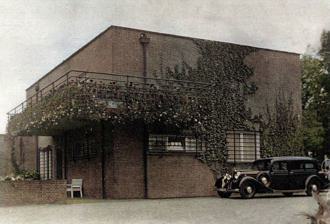
Building: Villa Wolf
Country: Poland
Year built: 1926
Architecturally significant building in Gubin, Poland Villa Wolf Haus Wolf View from the street towards the main entrance (1930s) General information Type Villa Architectural style Modernist Location Gubin, Poland TT Coordinates 51°57′23.9″N 14°43′18.3″E / 51.956639°N 14.721750°E / 51.956639; 14.721750 Construction started 1925 ( 1925 ) Completed 1926 ( 1926 ) Destroyed 1945 ( 1945 ) Design and construction Architect(s) Ludwig Mies van der Rohe Villa Wolf was an architecturally significant building in Gubin, Poland , designed by the German architect Ludwig Mies van der Rohe . It is also known as Haus Wolf . The property was developed in Guben , Germany, between 1925 and 1926 – two decades before the Oder–Neisse line divided the city to create Gubin – for Erich and Elisabeth Wolf. It was one of the pioneering prototypes of modern architecture in Europe, and is considered the first modern work of Mies van der Rohe. It stood between two gardens parallel to the Lusatian Neisse river at Teichbornstraße 13 in today's Gubin, which at that time still belonged to Guben , but is now located in the Polish part of Lower Lusatia . It was destroyed during World War II in 1945 and there are plans to reconstruct it. History Erich and Elisabeth Wolf commissioned the villa in 1925 The daughters Bärbel and Christine Wolf walking in the garden of the villa The building was commissioned in 1925 by the cloth and textile manufacturer Erich Wolf (1883–1958). He increased his wealth by marrying Elisabeth Wilke (1894–1987), who in turn had inherited a hat factory, in 1922. He had chosen an elevation in Guben as the building site, from which one had an overview of the industrial plants running along the Neisse. The narrow hillside plot ran along Teichbornstraße (today ulica Krolewska) and Grüne Wiese (today ulica Piastowska). With the advance of the Red Army in World War II the family fled in 1945. They left everything behind, the building burnt down and was not rebuilt. The remaining building materials were used for the reconstruction of buildings in Gubin. In the 1960s, the land was apparently leveled. The area was greened and integrated into the newly created Waszkiewicz Park in 1977. From 2001 onwards, on the initiative of the Internationale Bauausstellung Fürst-Pückler-Land under the direction of Lars Scharnholz of the Brandenburg University of Technology (BTU), the foundations were excavated and then measured and documented by the Museum of Modern Art . Further investigations with ground-penetrating radar are planned in order to determine the structure of the building in more detail. In 2006, a "Mies-Memory-Box" in Gubin provided information about the building with historical photographs as well as shard remains from the Wolf's porcelain collection. It was subsequently shown in Wroclaw , Berlin , Dessau and Stuttgart . Today marks on the ground in the park are reminders of the villa. Following the idea of the city planner Florian Mausbach, a German-Polish initiative is striving to reconstruct the building. The Government of Poland signaled its support in 2019. Architecture The plans for the building envisaged a simple cubic , red-black clad clinker brick building with an asymmetrical design of flat cuboids of different sizes. The house had around over 1000 m 2 . The facade and interior walls were clad with flat ashlars . The front of the house was oriented to the west, the entrance was on the east side. The building had a "treasure chamber" to house the Wolf collection of art and paintings as well as a sculpture collection. The open interiors were laid out to interplay with the nature outside. Spacious terraces took up the feeling of space, which was to become a characteristic of the architect's later buildings of openness and flow. However, Mies van der Rohe designed not only the building shell, but also objects for the interior decoration. After completion the facades were bare. Vines were planted afterwards along it. Mies van der Rohe donated the original pencil drawings and sketches to the Museum of Modern Art in New York. The museum also has a scale model created in 2001 that was shown in various exhibitions. Images View from the street shortly after completion Patio View from the river towards the terraced gardens Interior towards patio one of the rooms See also Haus Lange and Haus Esters in Krefeld Villa Tugendhat in Brno Villa Cavrois in Croix References